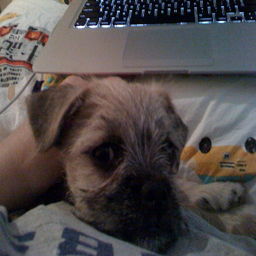
an adorable little puppy lying down on a bed
a dog that is laying his head down on blanket
A dog laying in front of a laptop computer.
A small dog laying down next to a lap topl
A blurred picture showing only the keyboard area of a laptop.